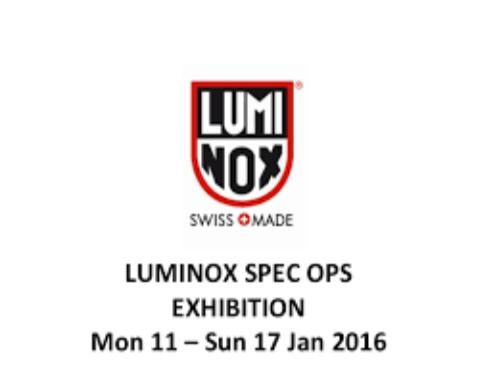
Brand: luminox
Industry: Clothes